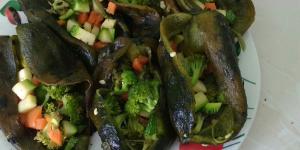
chiles rellenos caseros